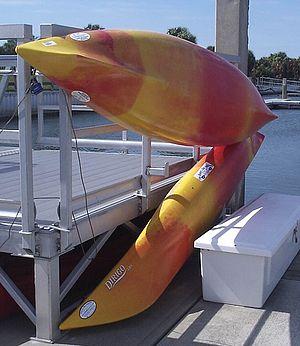
Liste des 158 parcs d'État de Floride aux États-Unis d'Amérique par ordre alphabétique. Ils sont gérés par le Florida State Parks System.